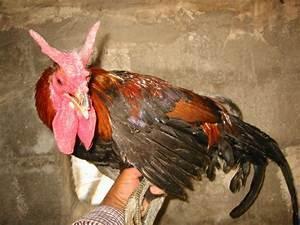
chicken